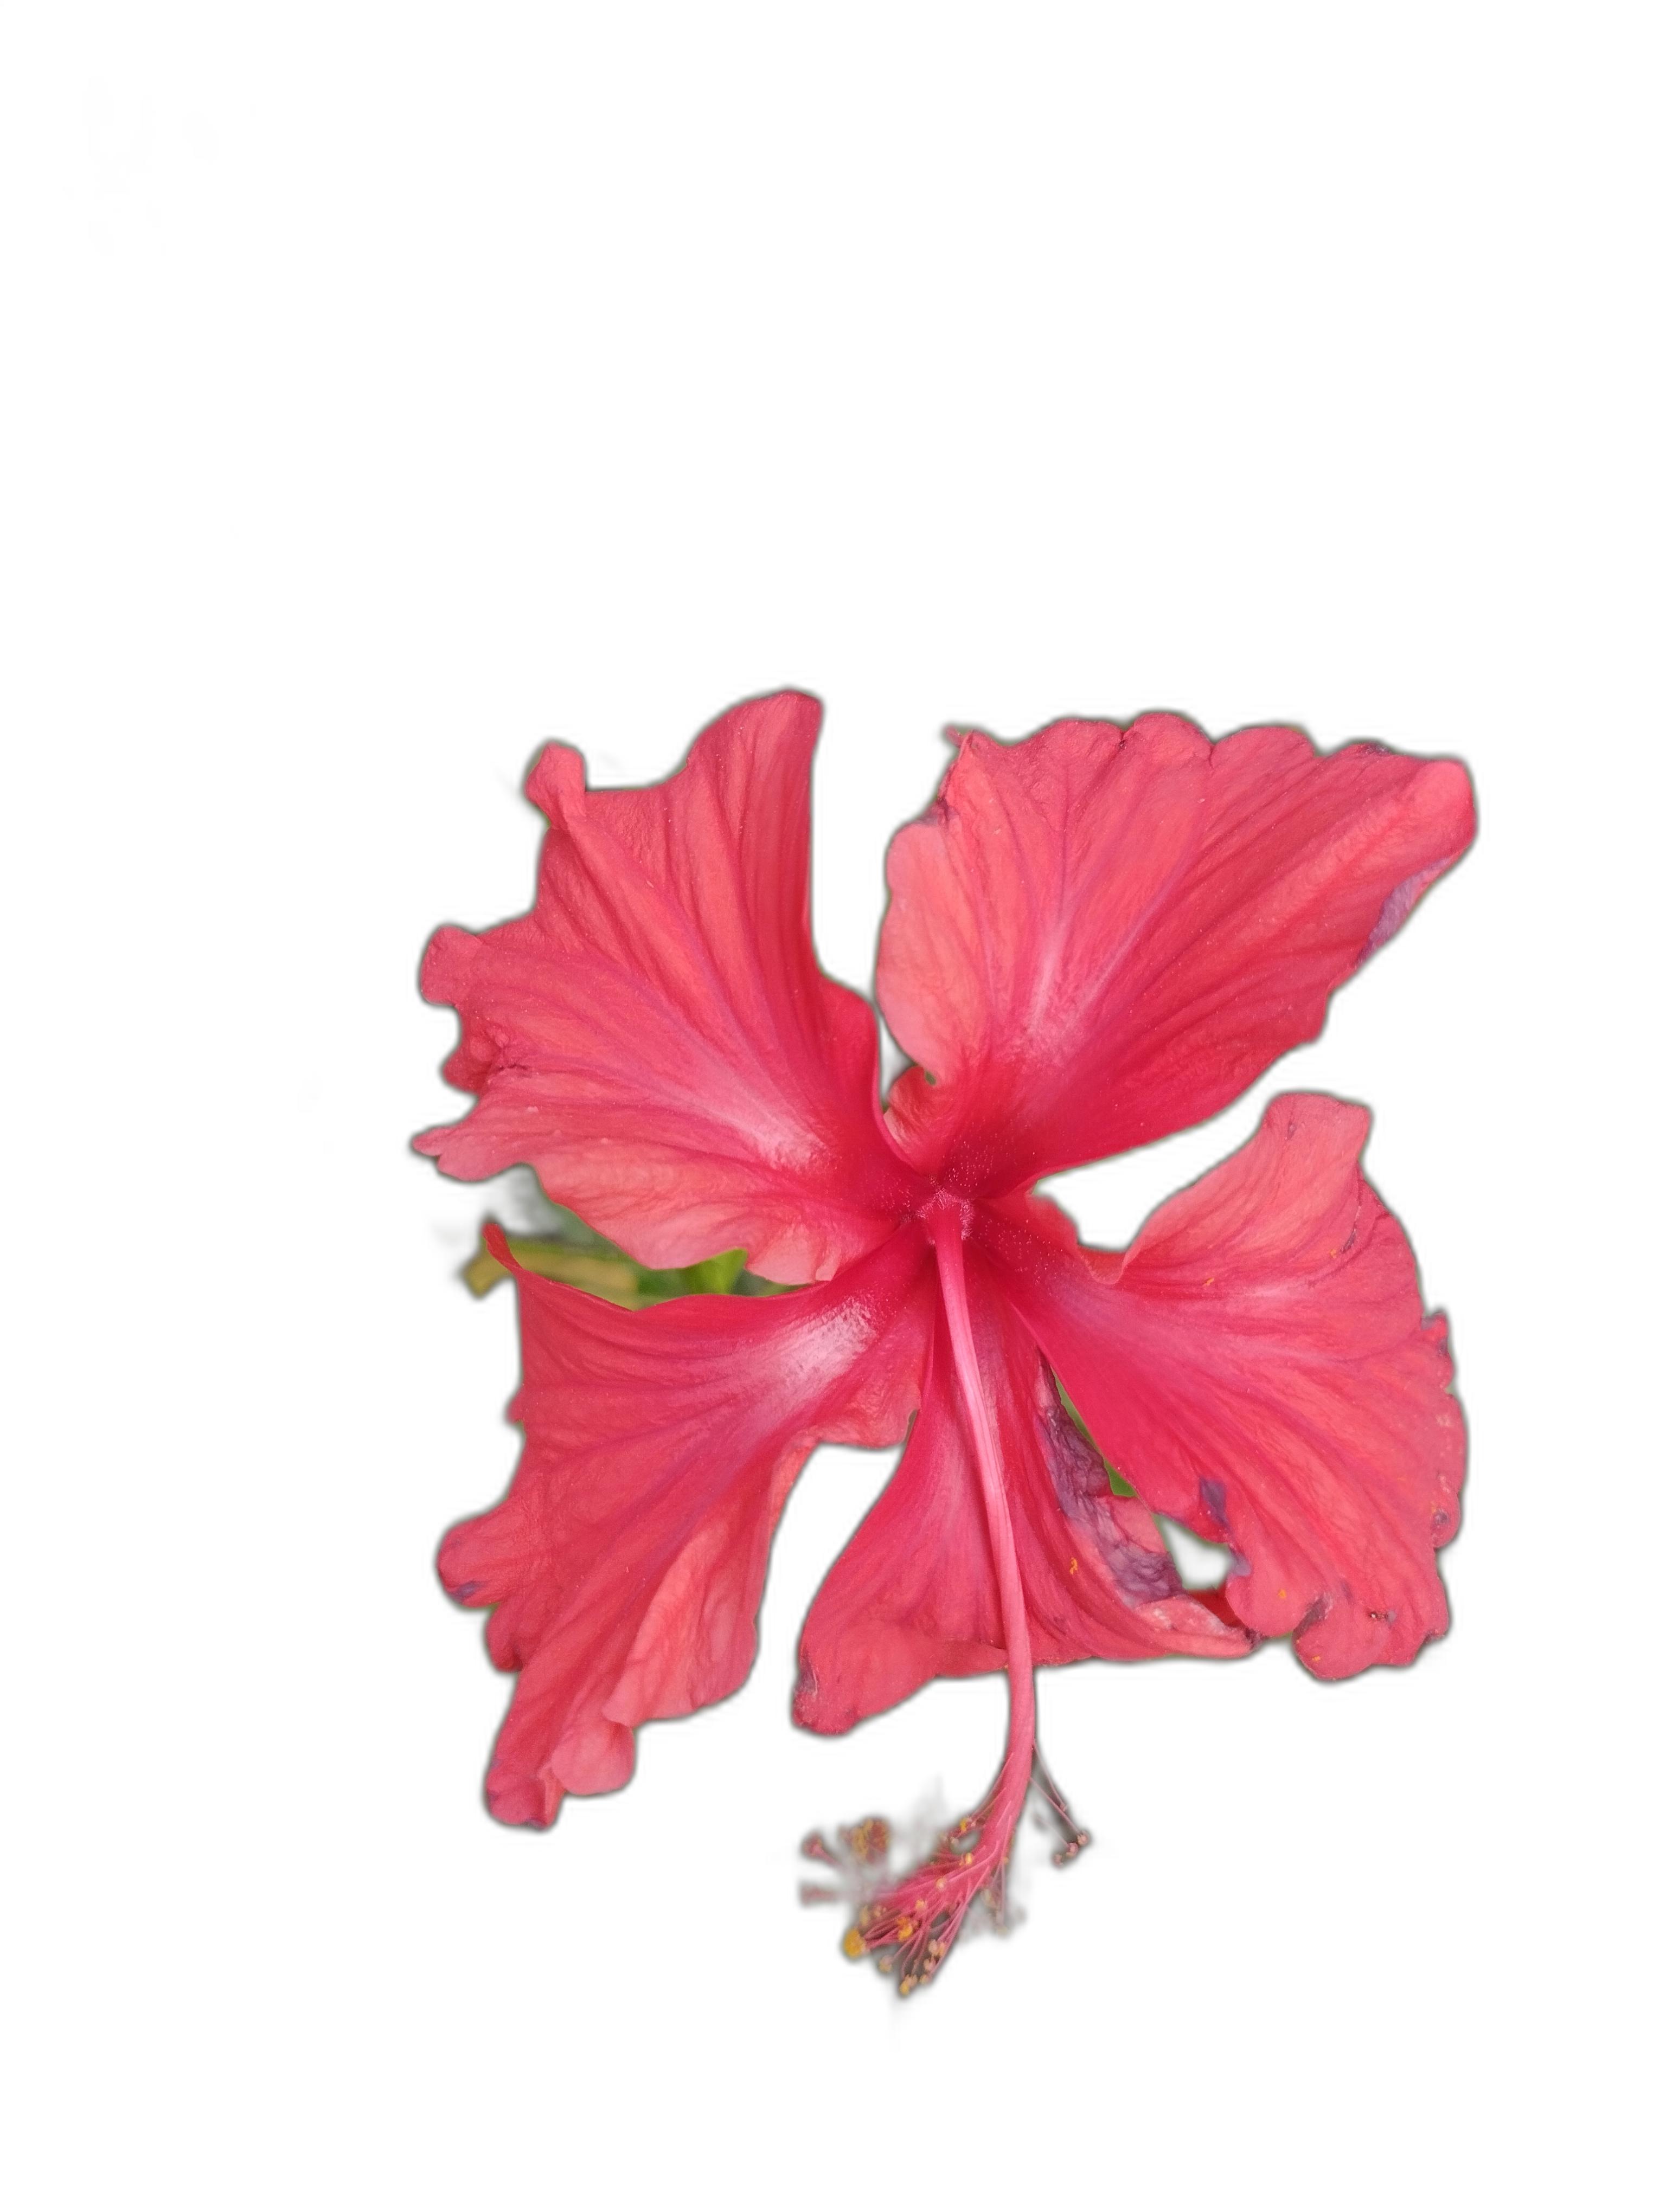
Label: Hibiscus